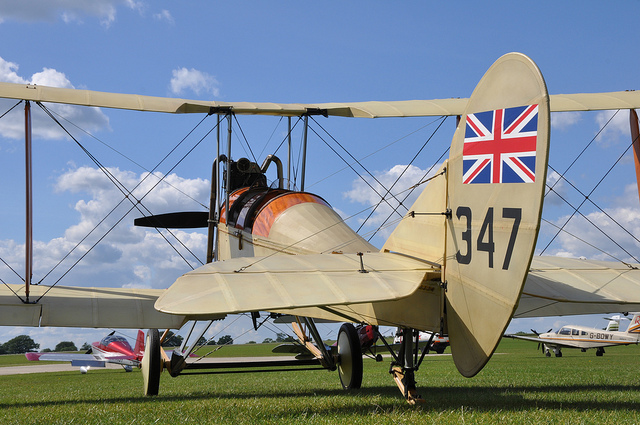
user: Given an image and a question. Answer the question in a short answer. Question: What kind of plane is this? Short Answer:
assistant: biplane